Flow injection analysis

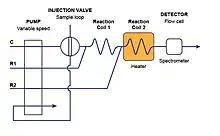
Diagram which depicts the basics of flow injection analysis

A sample (analyte) is injected into a flowing carrier solution stream that is forced by a peristaltic pump. The injection of the sample is done under controlled dispersion in known volumes. The carrier solution and sample then meet at mixing points with reagents and react. The reaction time is controlled by a pump and reaction coil. The reaction product then flows through a detector. Most often, the detector is a spectrophotometer as the reactions usually produce a colored product. One can then determine the amount of an unknown material in the sample as it is proportional to the absorption spectrum given by the spectrophotometer. After moving through the detector, the sample then flows to waste.